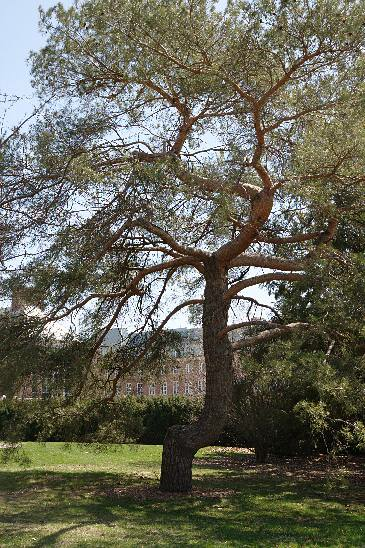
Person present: No